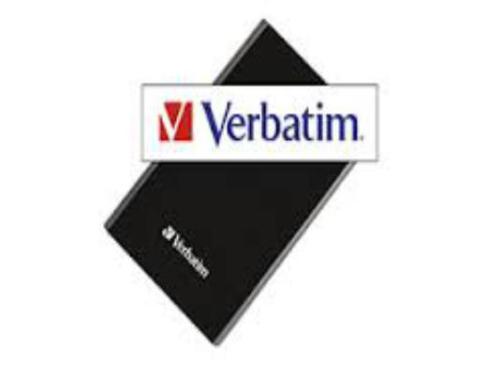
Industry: Necessities